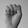
ASL letter: S